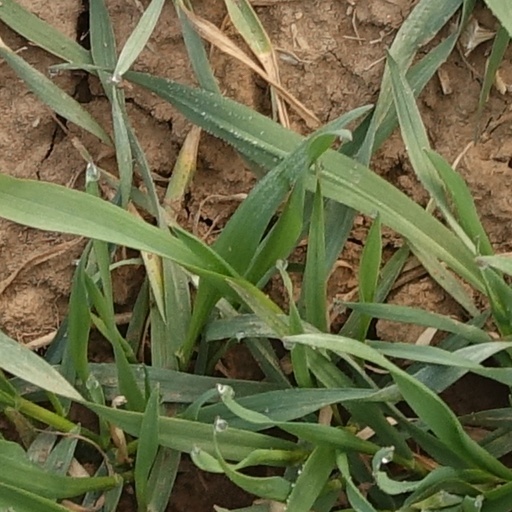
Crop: wheat